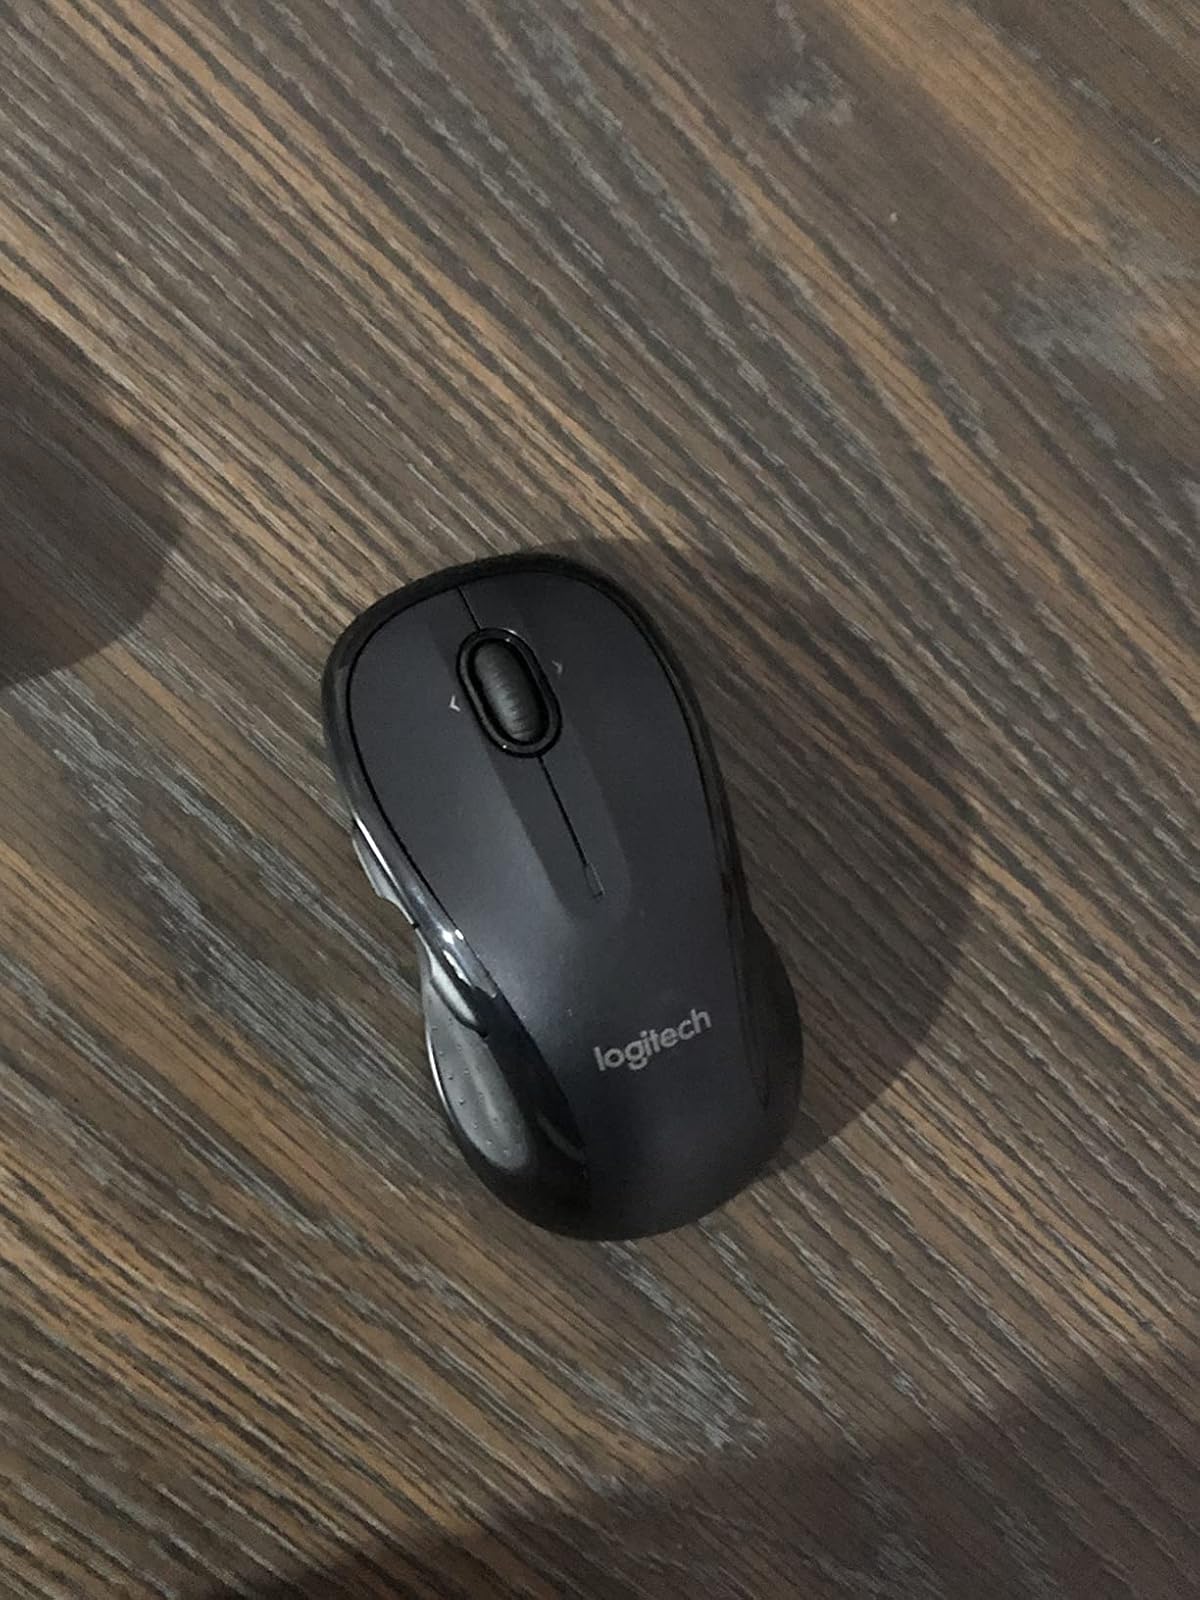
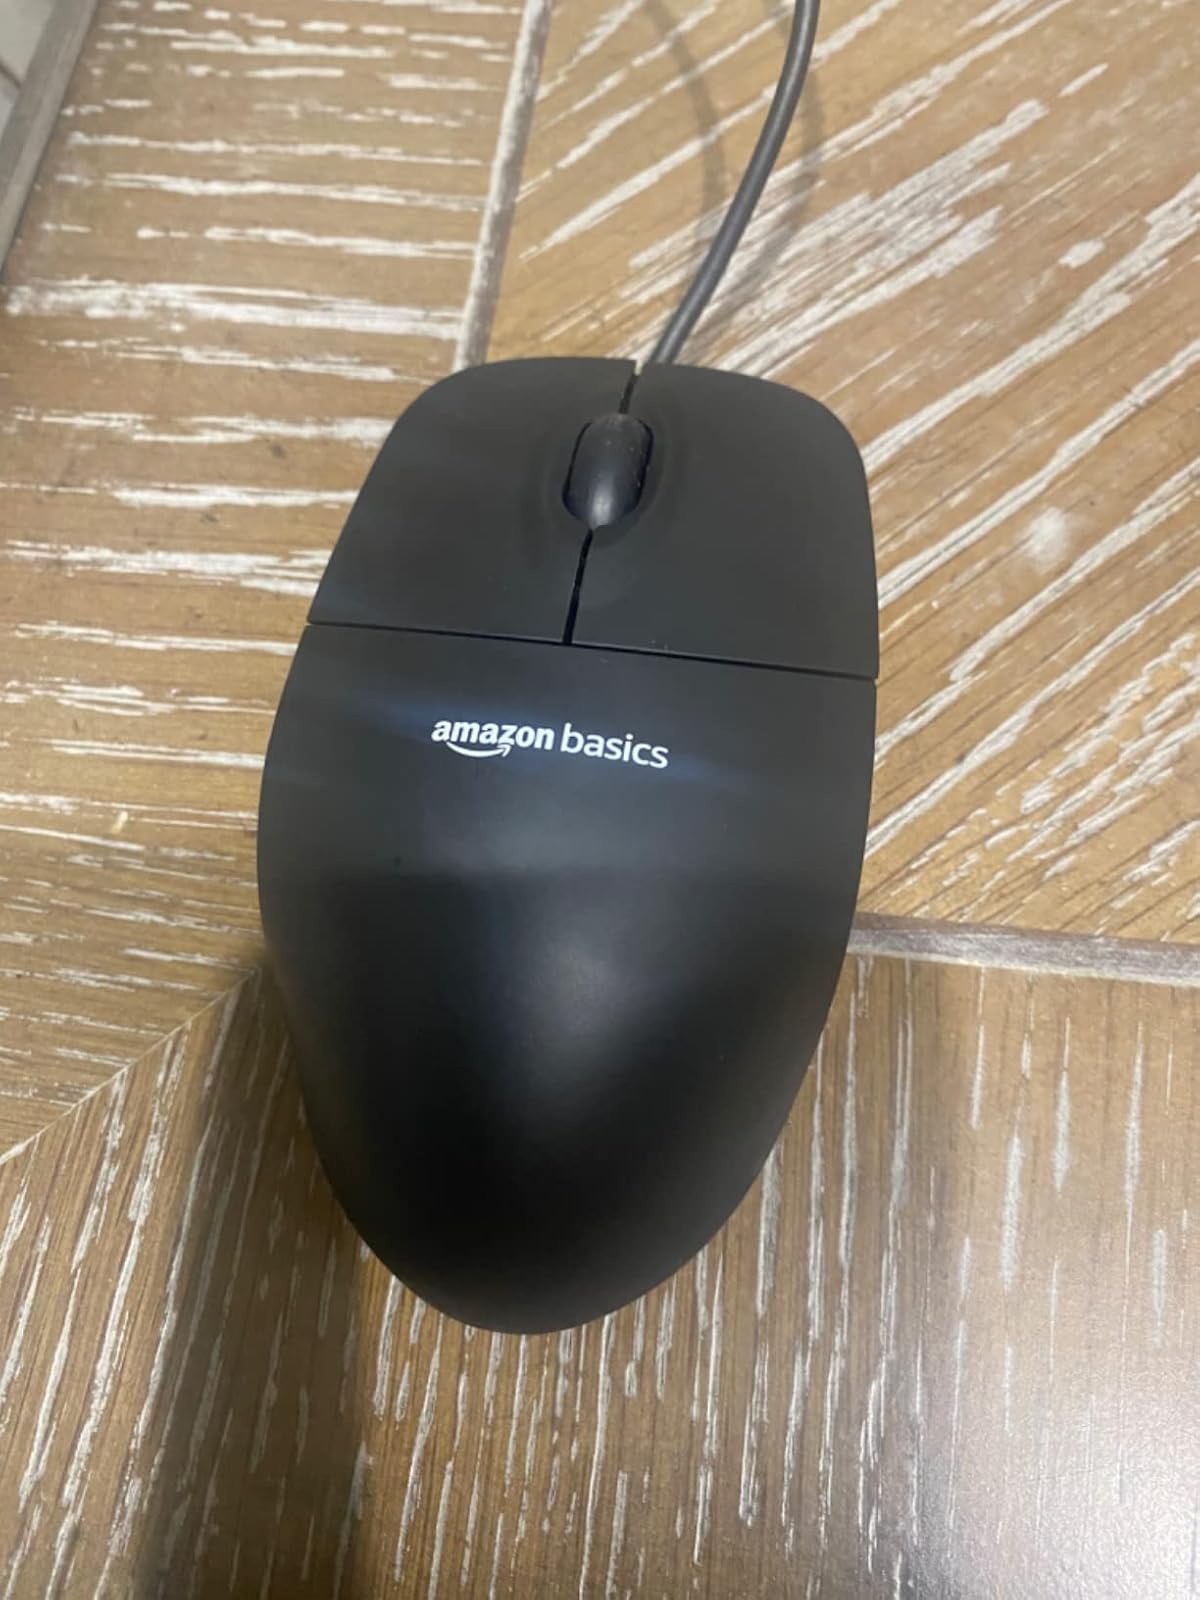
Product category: mouse
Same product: no